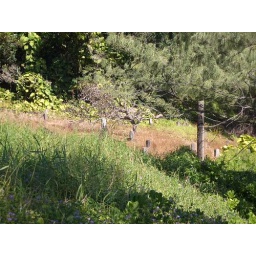
cemetary near red sand beach